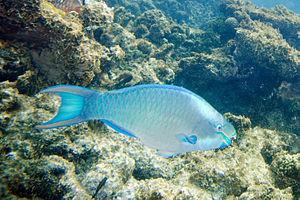
Scarus est un genre de poissons marins de la famille des Scaridae ; ils sont communément appelés « poissons-perroquets ».
Le poisson-perroquet royal est un poisson-perroquet des Caraïbes.